Antongaleazzo Bentivoglio

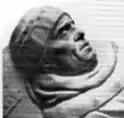
Anton Galeazzo Bentivoglio

Antongaleazzo Bentivoglio (c. 1385–1435) was an Italian condottiero who was executed by the papacy for treason.